Movement of Concerned Citizens for Civil Liberties

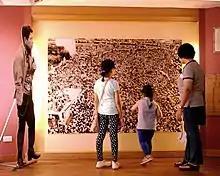
Visitors to the Bantayog ng mga Bayani, ponder the protest of 1972 while Sen. "Ka Pepe" Diokno, looks on.

The MCCCL's rallies are remembered for their scale, with the biggest one held on September 21, 1972 - just two days before Marcos' announcement of Martial Law - which was attended by as many as 50,000 people at Plaza Miranda. With a specific set of demands, the MCCCL rallies also marked one of the first and most successful events at bringing together ""diverse groups such as those from the ‘Nat-Dem’ groups and the ‘Soc-Dem’ groups as well as various civic organizations."" During the rally, many protested against the infamous "Oplan Sagittarius", a secret plan to declare martial law.